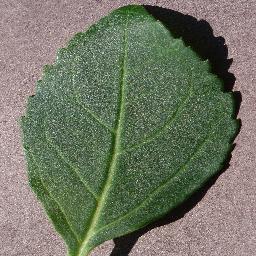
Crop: cherry
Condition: (including_sour)_healthy